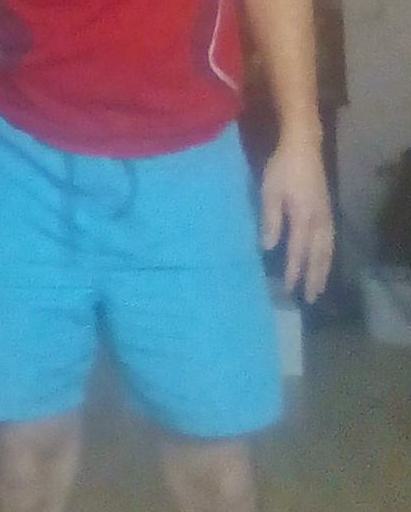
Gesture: no_gesture